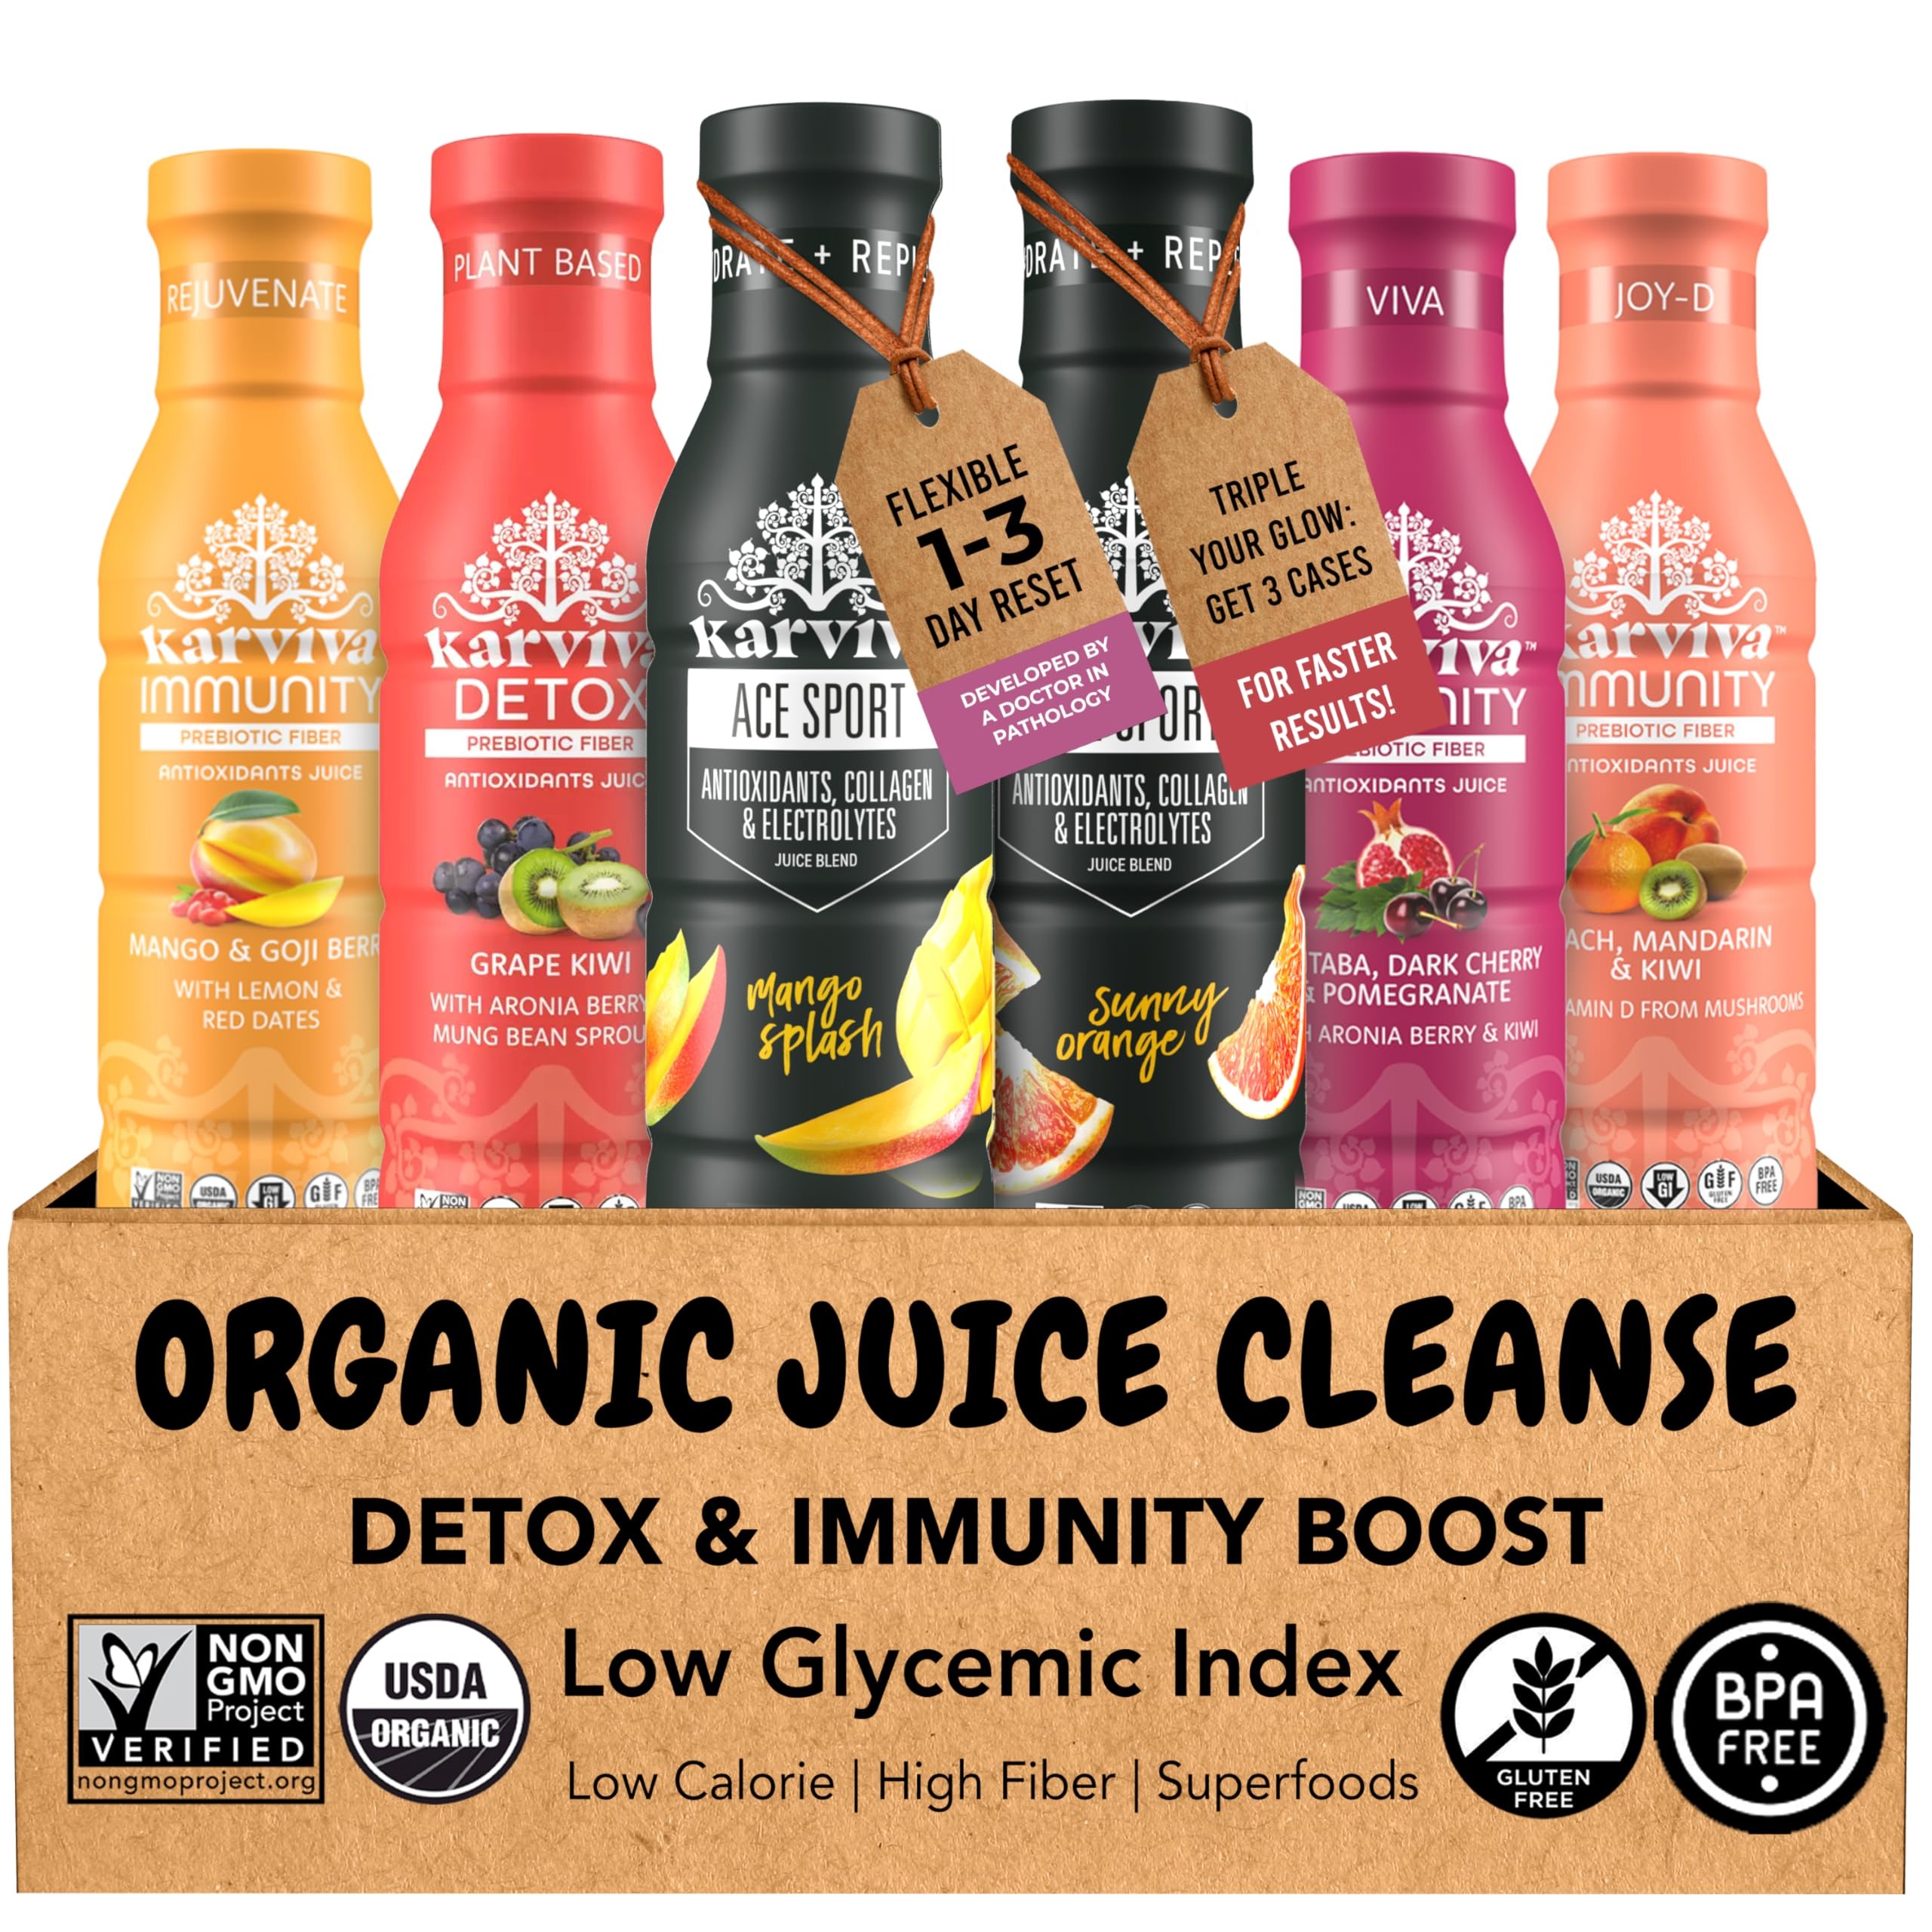
Item Name: Karviva Detox Organic Juice Cleanse & Immunity Boost, Ancient Remedies for Gentle Detox & Restore Digestion, Prebiotics, Vitamin C, D & Collagen-Rich, Low-Sugar, Gluten-Free, 1 to 3 Day Use, (6 BPA-Free Bottles, 12 oz Each)
Bullet Point 1: Low-Carb, Nutrient-Dense: Each bottle is packed with natural ingredients that are low in sugar and high in antioxidants, promoting gut health, boosting metabolism and energy while supporting detoxification.
Bullet Point 2: Collagen & Immunity Boost: Includes Karviva’s ACE Collagen Recovery juice for skin and joint health and Immunity Boost juice with powerful antioxidants to strengthen your immune system during your cleanse.
Bullet Point 3: Developed by Certified Professions: Formulated based on traditional Eastern remedies backed by nutrition science to support healthy liver, digestion, hydration, and natural detoxification.
Bullet Point 4: Yin & Yang Balanced: Based on Traditional Chinese Medicine's formulation using natural food and herbs to balance Yin & Yang, stimulate body Qi (vital energy) flow. Unlike many other juice cleanse, Karviva juices do not cause stomach discomfort, they are perfect for everyday use and as a GLP-1 booster.
Bullet Point 5: Clean & Natural Ingredients: Non-GMO, gluten-free, and made without artificial sweeteners or preservatives, ensuring a clean, sustainable choice for your wellness journey.
Bullet Point 6: Curb Sugar Cravings: sugar detox and weight control with clean, whole plant ingredients.
Bullet Point 7: Easy To Use & Cost Efficient: Can be used as a 1-day quick detox cleanse or used as 3-day weight loss juice cleanse. Perfect for daily use as part of your healthy diet to boost digestion and immunity.
Bullet Point 8: Unique & Refreshing Flavors: Karviva Juice Cleanse Variety Pack offers a delicious and refreshing blend of flavors, including tangy berry lemonade, revitalizing watermelon rush, tropical peach mango, and cherry infused pomegranate. Crafted with all natural ingredients, each juice delivers a perfect balance of sweetness and tartness, providing a delightful taste experience with every sip.
Bullet Point 9: Eco-Friendly Protective Packaging: We've enhanced our packaging to better protect bottles during transit. Our new sustainable, BPA & Toxin-Free packaging helps save trees and reduce environmental impact.
Bullet Point 10: Versatile & Family-Friendly: Karviva’s wellness juices are perfect for all ages, offering a low-sugar, low-carb option for optimal health. Enjoy one bottle daily to stay nourished and energized.
Product Description: Karviva Wellness Detox & Energy & Immunity Booster Juice Variety Pack is a premium collection of organic, plant-based beverages meticulously crafted to support your overall health and wellness. Packed with nutrient-rich ingredients, this 6-pack is designed to enhance key body functions such as detoxification, weight control, restore digestive Qi (energy), boost joints, skin and hair health, and immune defense. What’s Inside: Viva (Pomegranate, Dark Cherry, Ashitaba): A potent immunity booster, loaded with antioxidants and natural vitamins to protect and revitalize your body. Detox (Bean Sprouts, Aronia Berry, Grape, Kiwi): A gentle detox formula, rich in antioxidants to help cleanse your system and promote gut health. Rejuvenate (Goji Berry, Red Dates, Mango): This rejuvenating blend restores vitality, supporting the body’s natural replenishment and revitalization processes. Joy-D (Peach, Mandarin Orange, Kiwi, Vitamin D Mushroom): A refreshing mix that boosts immunity, balances mood, and enhances energy levels. ACE Mango Splash (Collagen, Lemon, Mango): A collagen-rich drink to aid joint repair and hydration, loaded with natural electrolytes and antioxidants. ACE Sunny Orange (Collagen,Blood Orange): A revitalizing sports recovery drink, designed to hydrate and energize after physical activity with natural electrolytes. Key Benefits: Antioxidant Powerhouse: Each juice is packed with antioxidants that help fight free radicals, keeping your body in peak condition. Digestive Support: The natural fiber and prebiotics from whole fruits aid digestion and nourish your gut microbiome. Perfect as GLP-1 booster. Immunity Boost: Superfoods like Ashitaba, Aronia Berry, and Dark Cherry work together to strengthen your immune defenses. Natural Electrolytes for Hydration: Keep your body hydrated and energized with natural electrolytes from watermelon and lemon, perfect for post-workout recovery. Clean Ingredients: No added sugars, artificial flavors, or preservatives—just the natural sweetness of fruits for a guilt-free, healthy refreshment. Each 12 fl oz bottle is perfectly portioned for on-the-go convenience, making it easy to stay nourished and refreshed throughout the day. Whether you're looking for a detox, energy boost, or daily health support, the Karviva Wellness Detox & Energy Booster Juice Variety Pack is your ideal wellness companion.
Value: 72.0
Unit: Fl Oz

Price: 33.99